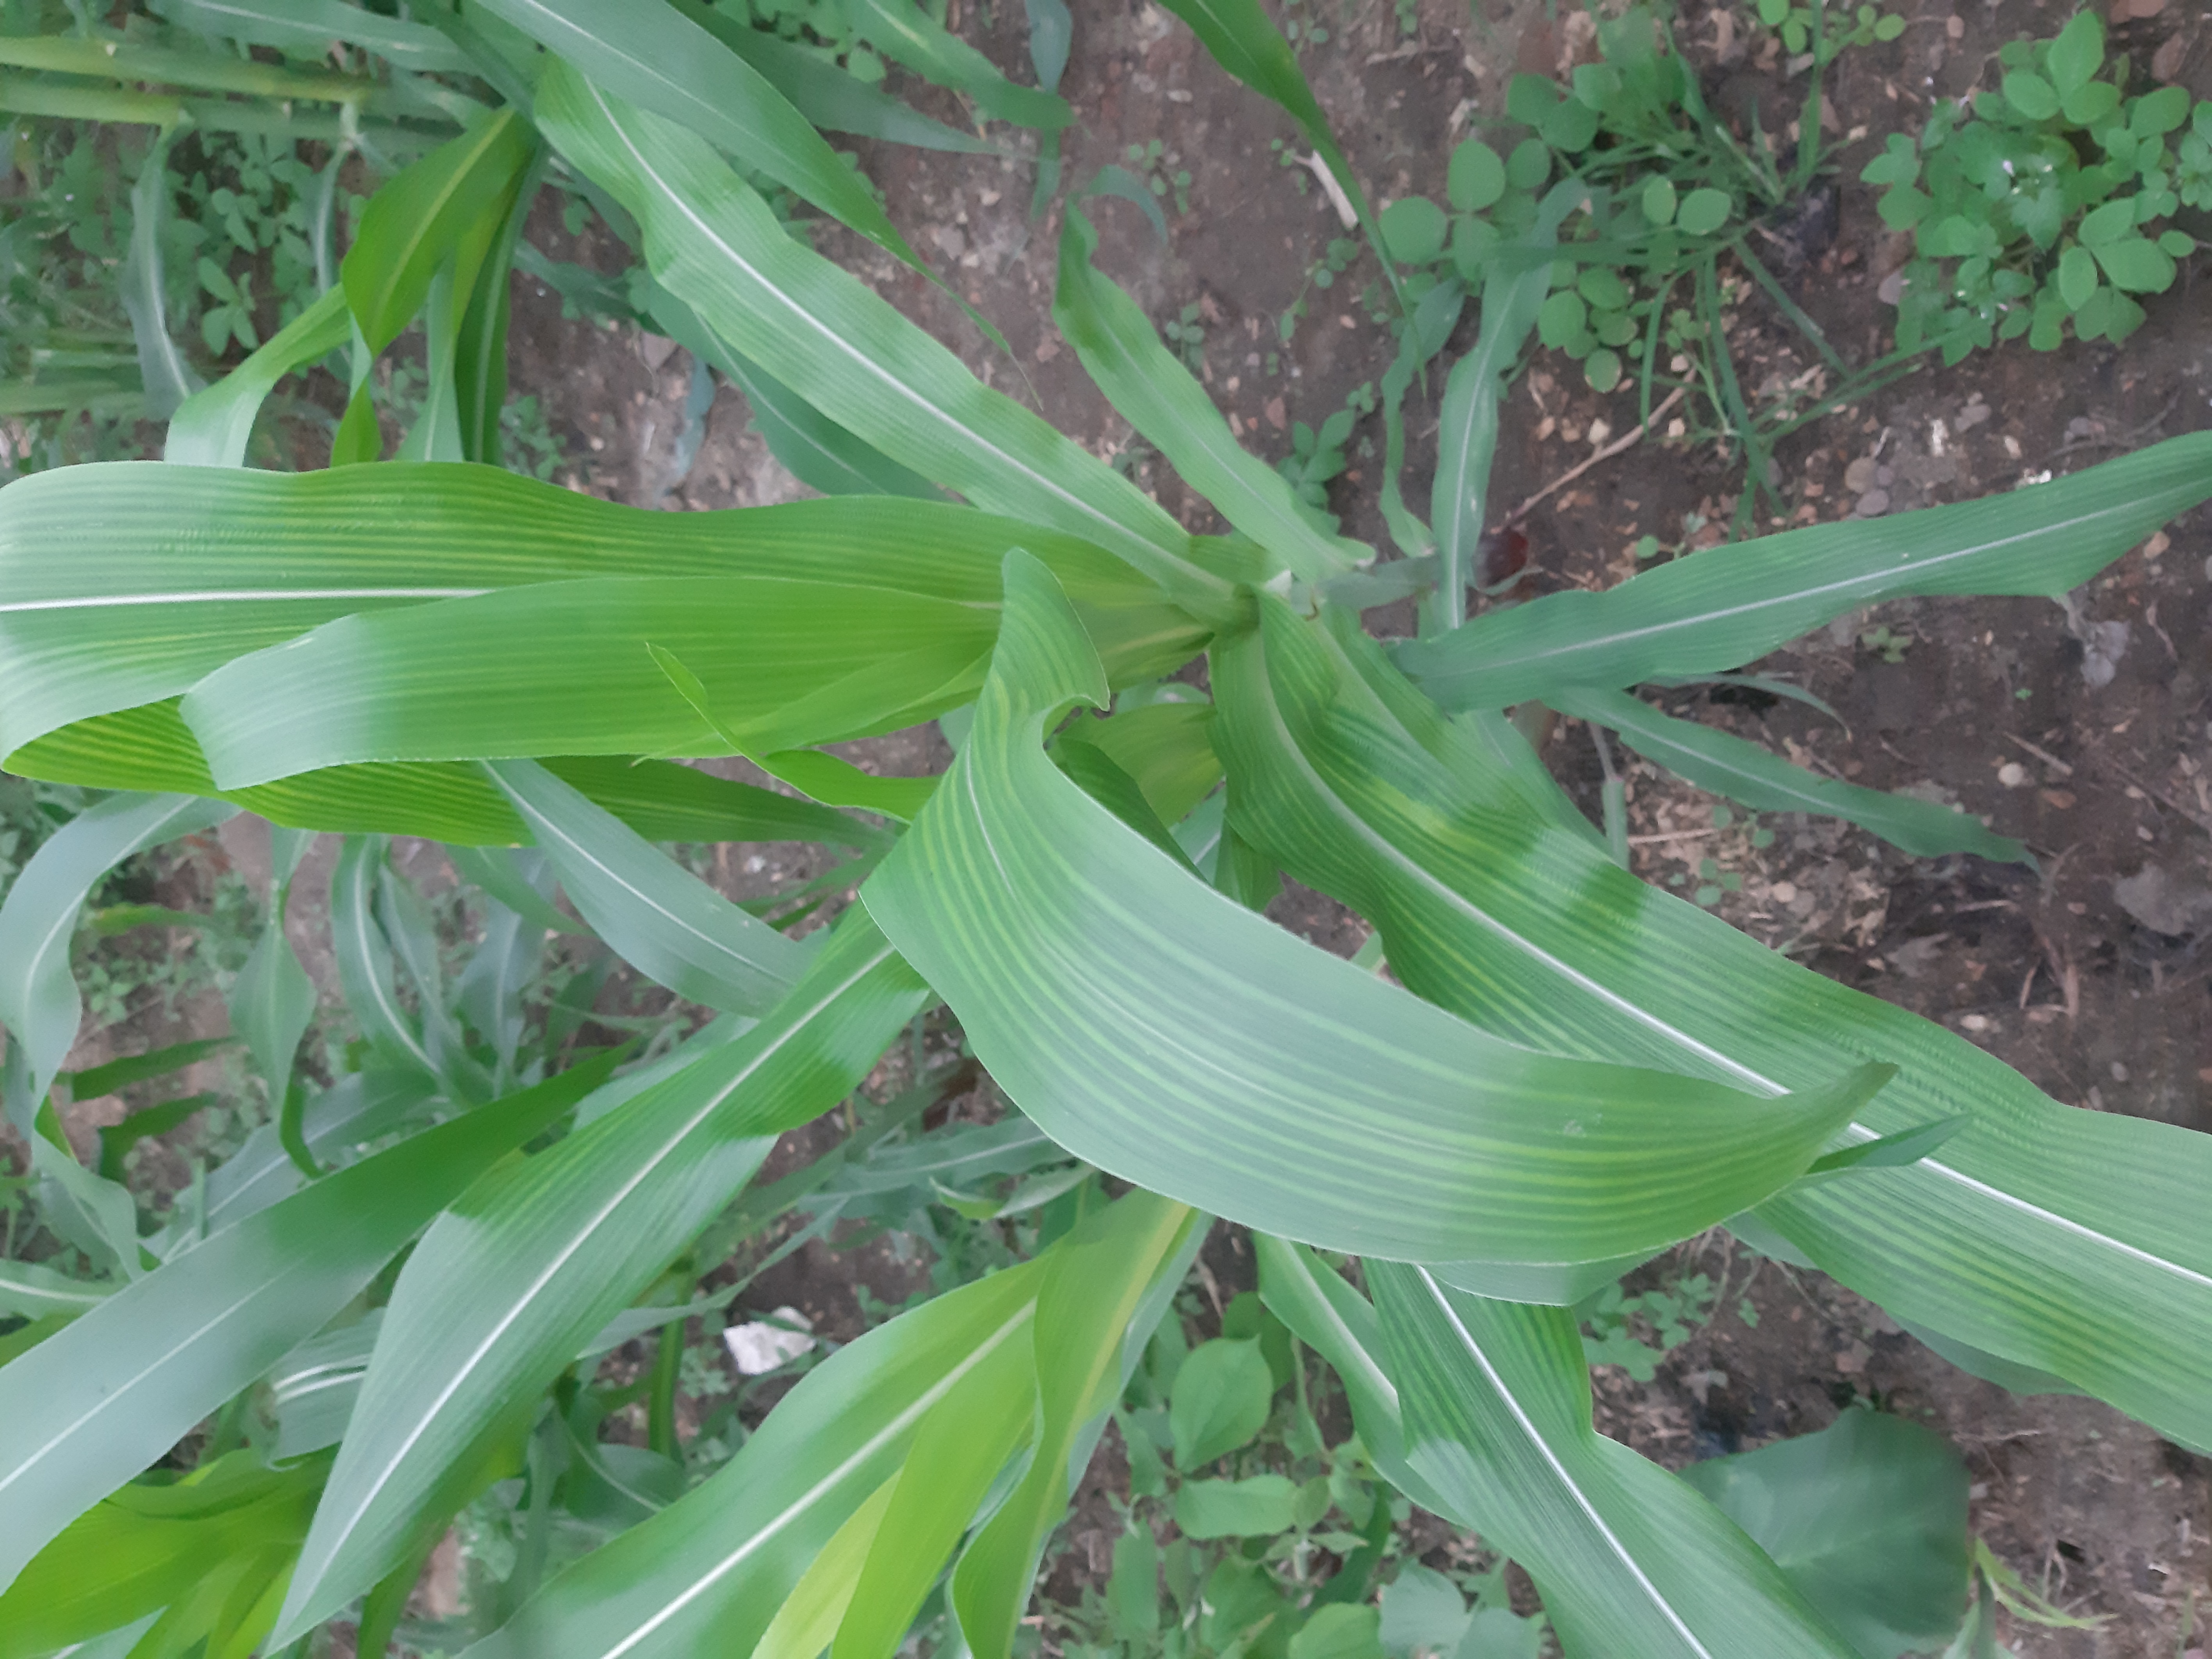
Label: spodoptera_frugiperda